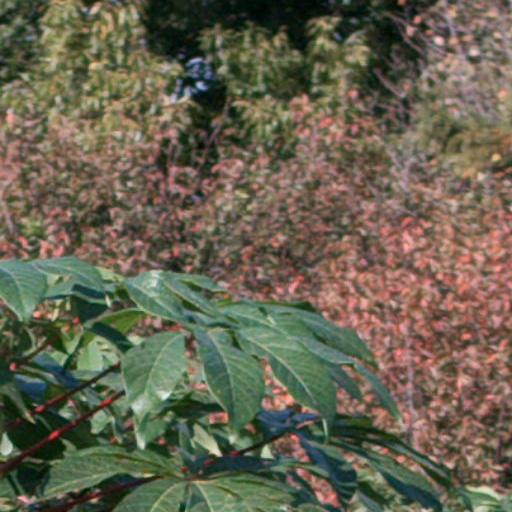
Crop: cassava